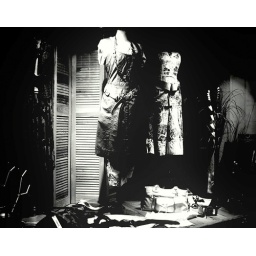
Ladies dress shop window, in Llandeilo, on the way home on Saturday night.